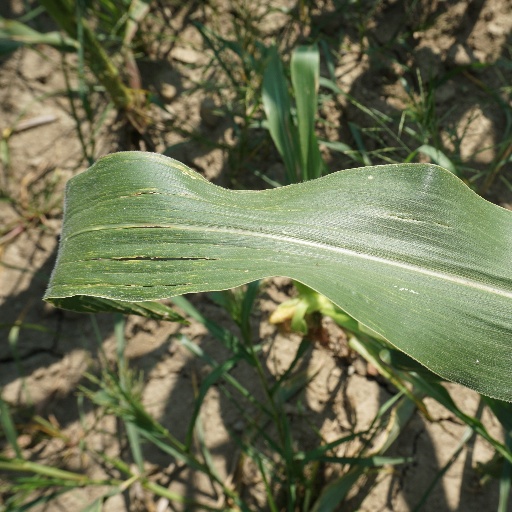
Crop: maize; corn